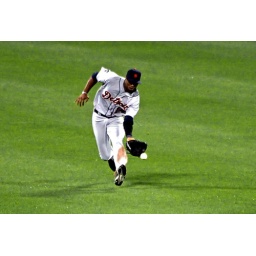
The ball bounced in for a hit and Austin Jackson had to field it on the hop.